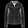
Label: Coat